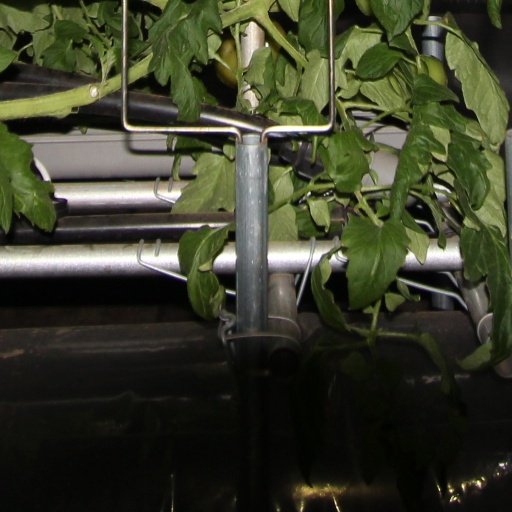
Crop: tomato